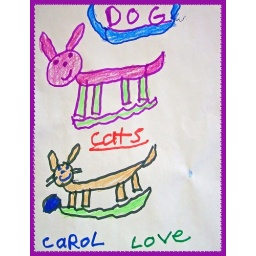
a picture from one of my ladies, hanging on the wall beside the desk i've sort of squatted at the office...